St. Bernard Parish, Louisiana

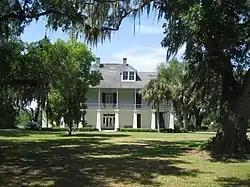
Kenilworth Plantation House (originally Bienvenu) in St. Bernard's dates back to the 1750s.

St. Bernard Parish contains a large community of Spanish descent. Sometimes referred to informally as "Spanish Cajuns", the are descended from Canary Islanders. This linguistically isolated group eventually developed its own dialect. The settled along , a relict distributary bayou of the Mississippi River. According to , who was in Louisiana from 1719 to 1738, ( is 'steer' or 'ox' in French, thus means 'land of oxen') was named in that period, presumably due to the presence of domestic or feral cattle there, and not because of bison ( in French). This settlement was called and by Spanish officials, but was also called (Spanish for 'land of oxen'). Saint Bernard, the patron saint of colonial governor , was used in documents to identify the area.